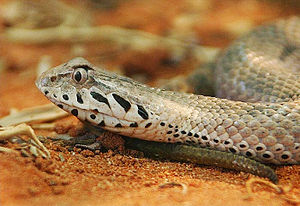
Acanthophis
Acanthophis laevis
Acanthophis laevis
Acanthophis, også kendt som Death adder, er en gruppe meget giftige slanger. Gruppen findes udelukkende i Australien. Acanthophis kan til forveksling ligne slanger fra hugormfamilien da den har lodretstillede pupiller, kraftig krop og et bredt hoved, men tilhører ligesom med alle andre af Australiens giftslanger giftsnogene.